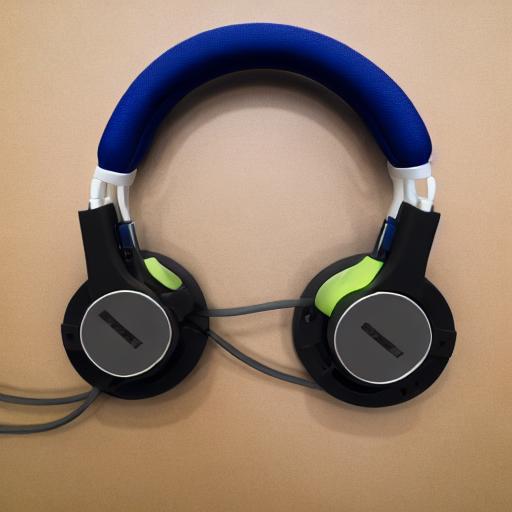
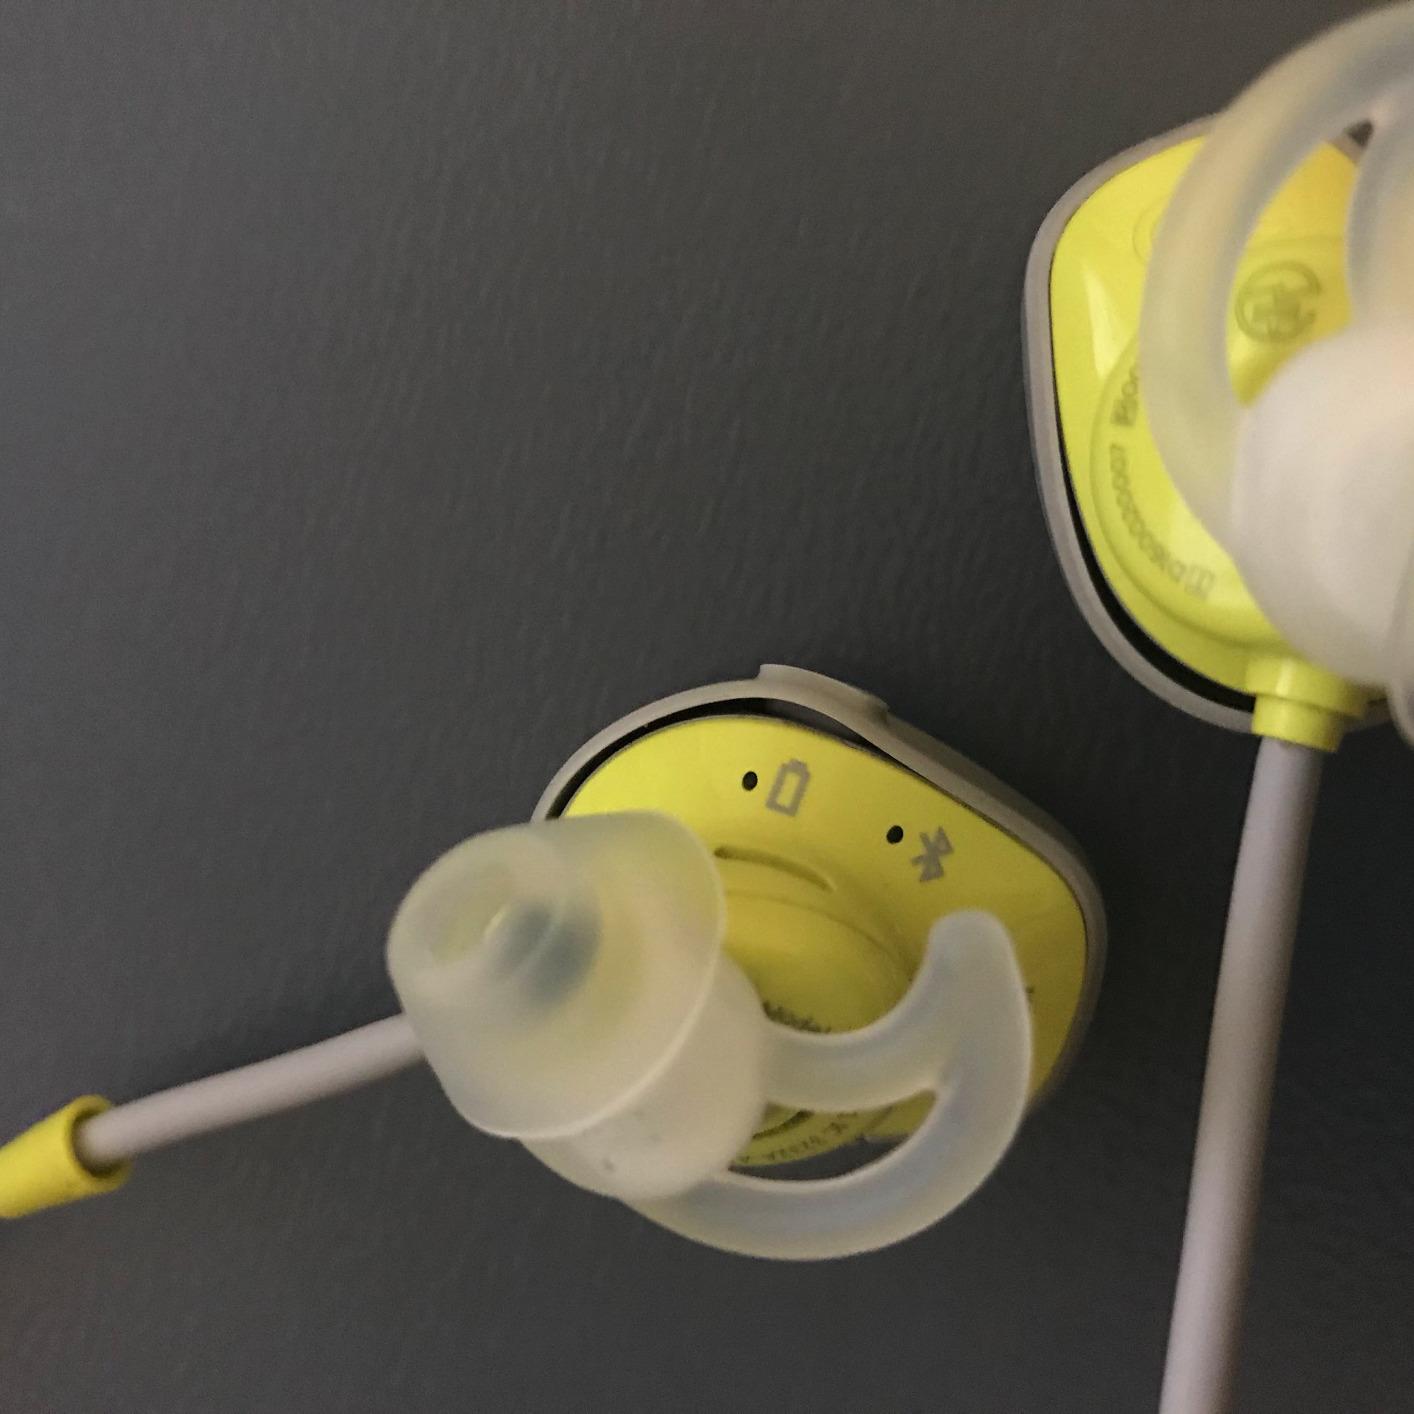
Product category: headphones
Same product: no